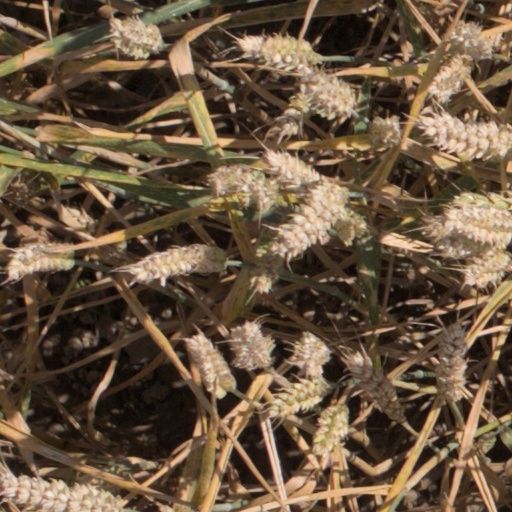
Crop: wheat